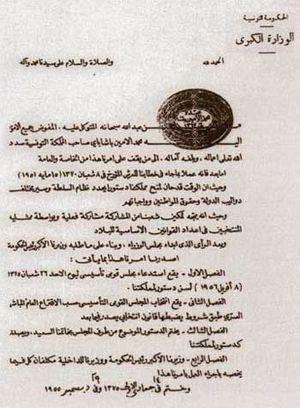
Declaration de la constitution de l assemblee nationale. Tunisie 1956 العربية: أمر إحداث المجلس القومي التأسيسي. 1956. تونس
La Tunisie, en 1956, devient un pays indépendant après avoir connu le protectorat français de 1881 à 1956. Son premier président de la République est Habib Bourguiba, remplacé en 1987 par Zine el-Abidine Ben Ali. Ce dernier s'enfuit le 14 janvier 2011 sous la pression d'une révolte populaire, rapidement devenue révolution.